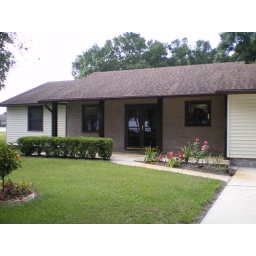
We tore off the front screen porch and put in new windows all around.